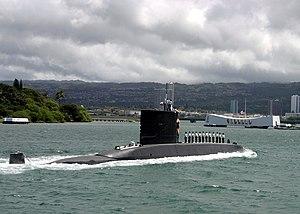
Le Simpson est un sous-marin de la marine chilienne, de type 209-1300 et de conception allemande.